Bill Tate (boxer)

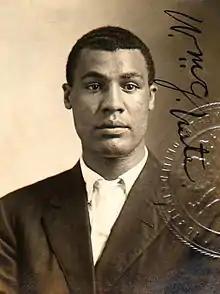
Passport photo of Bill Tate from 1916

Big Bill Tate (September 19, 1896 – August 10, 1953) was an American boxer who fought from 1912 to 1927. A native of Montgomery, Alabama, he spent his fighting career based in Chicago. Tate was a regular sparring partner of heavyweight champion Jack Dempsey, yet Dempsey denied him a shot at the title.